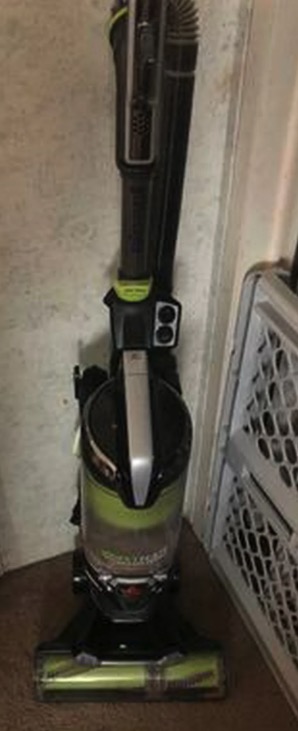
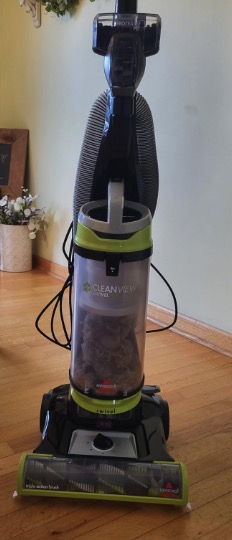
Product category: items_vacuum
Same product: no